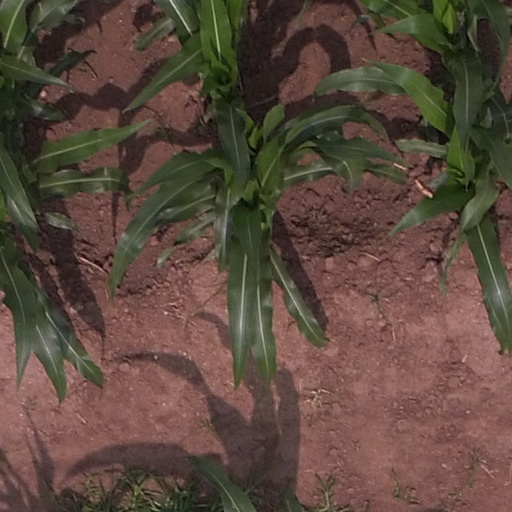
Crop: maize; corn